Caught (1949 film)

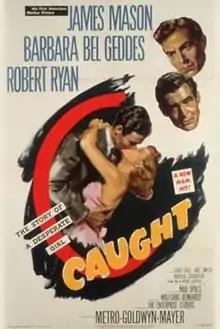
Theatrical release poster

Caught is a 1949 American melodrama and film noir directed by Max Ophüls, and starring James Mason, Barbara Bel Geddes and Robert Ryan. "Caught" was based on a novel by Libbie Block.